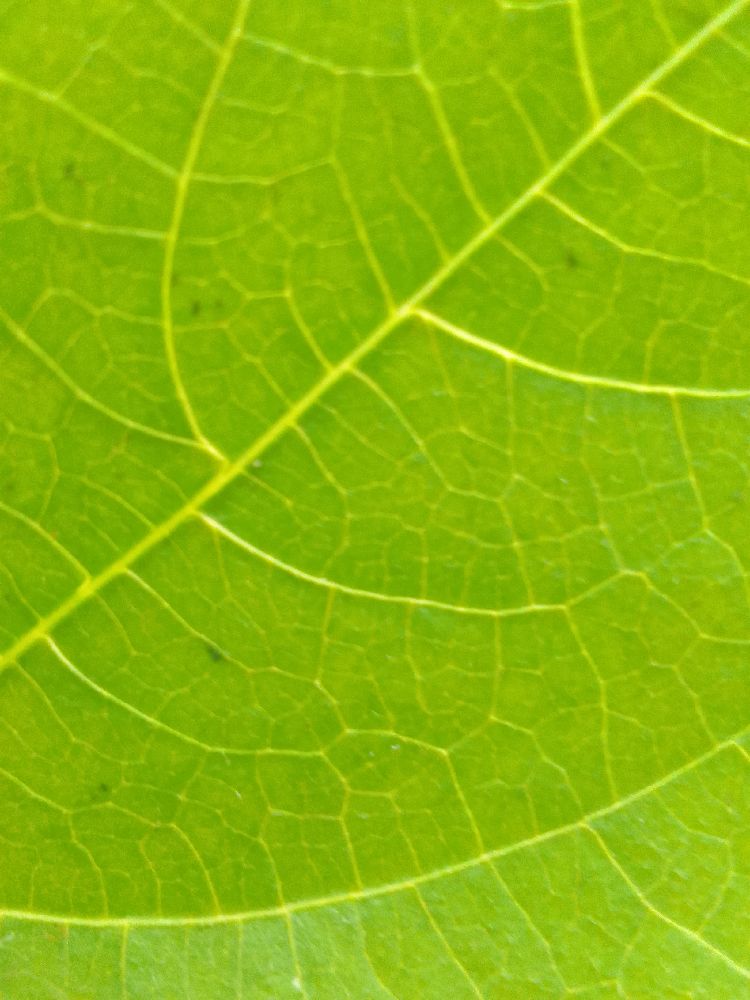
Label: healthy